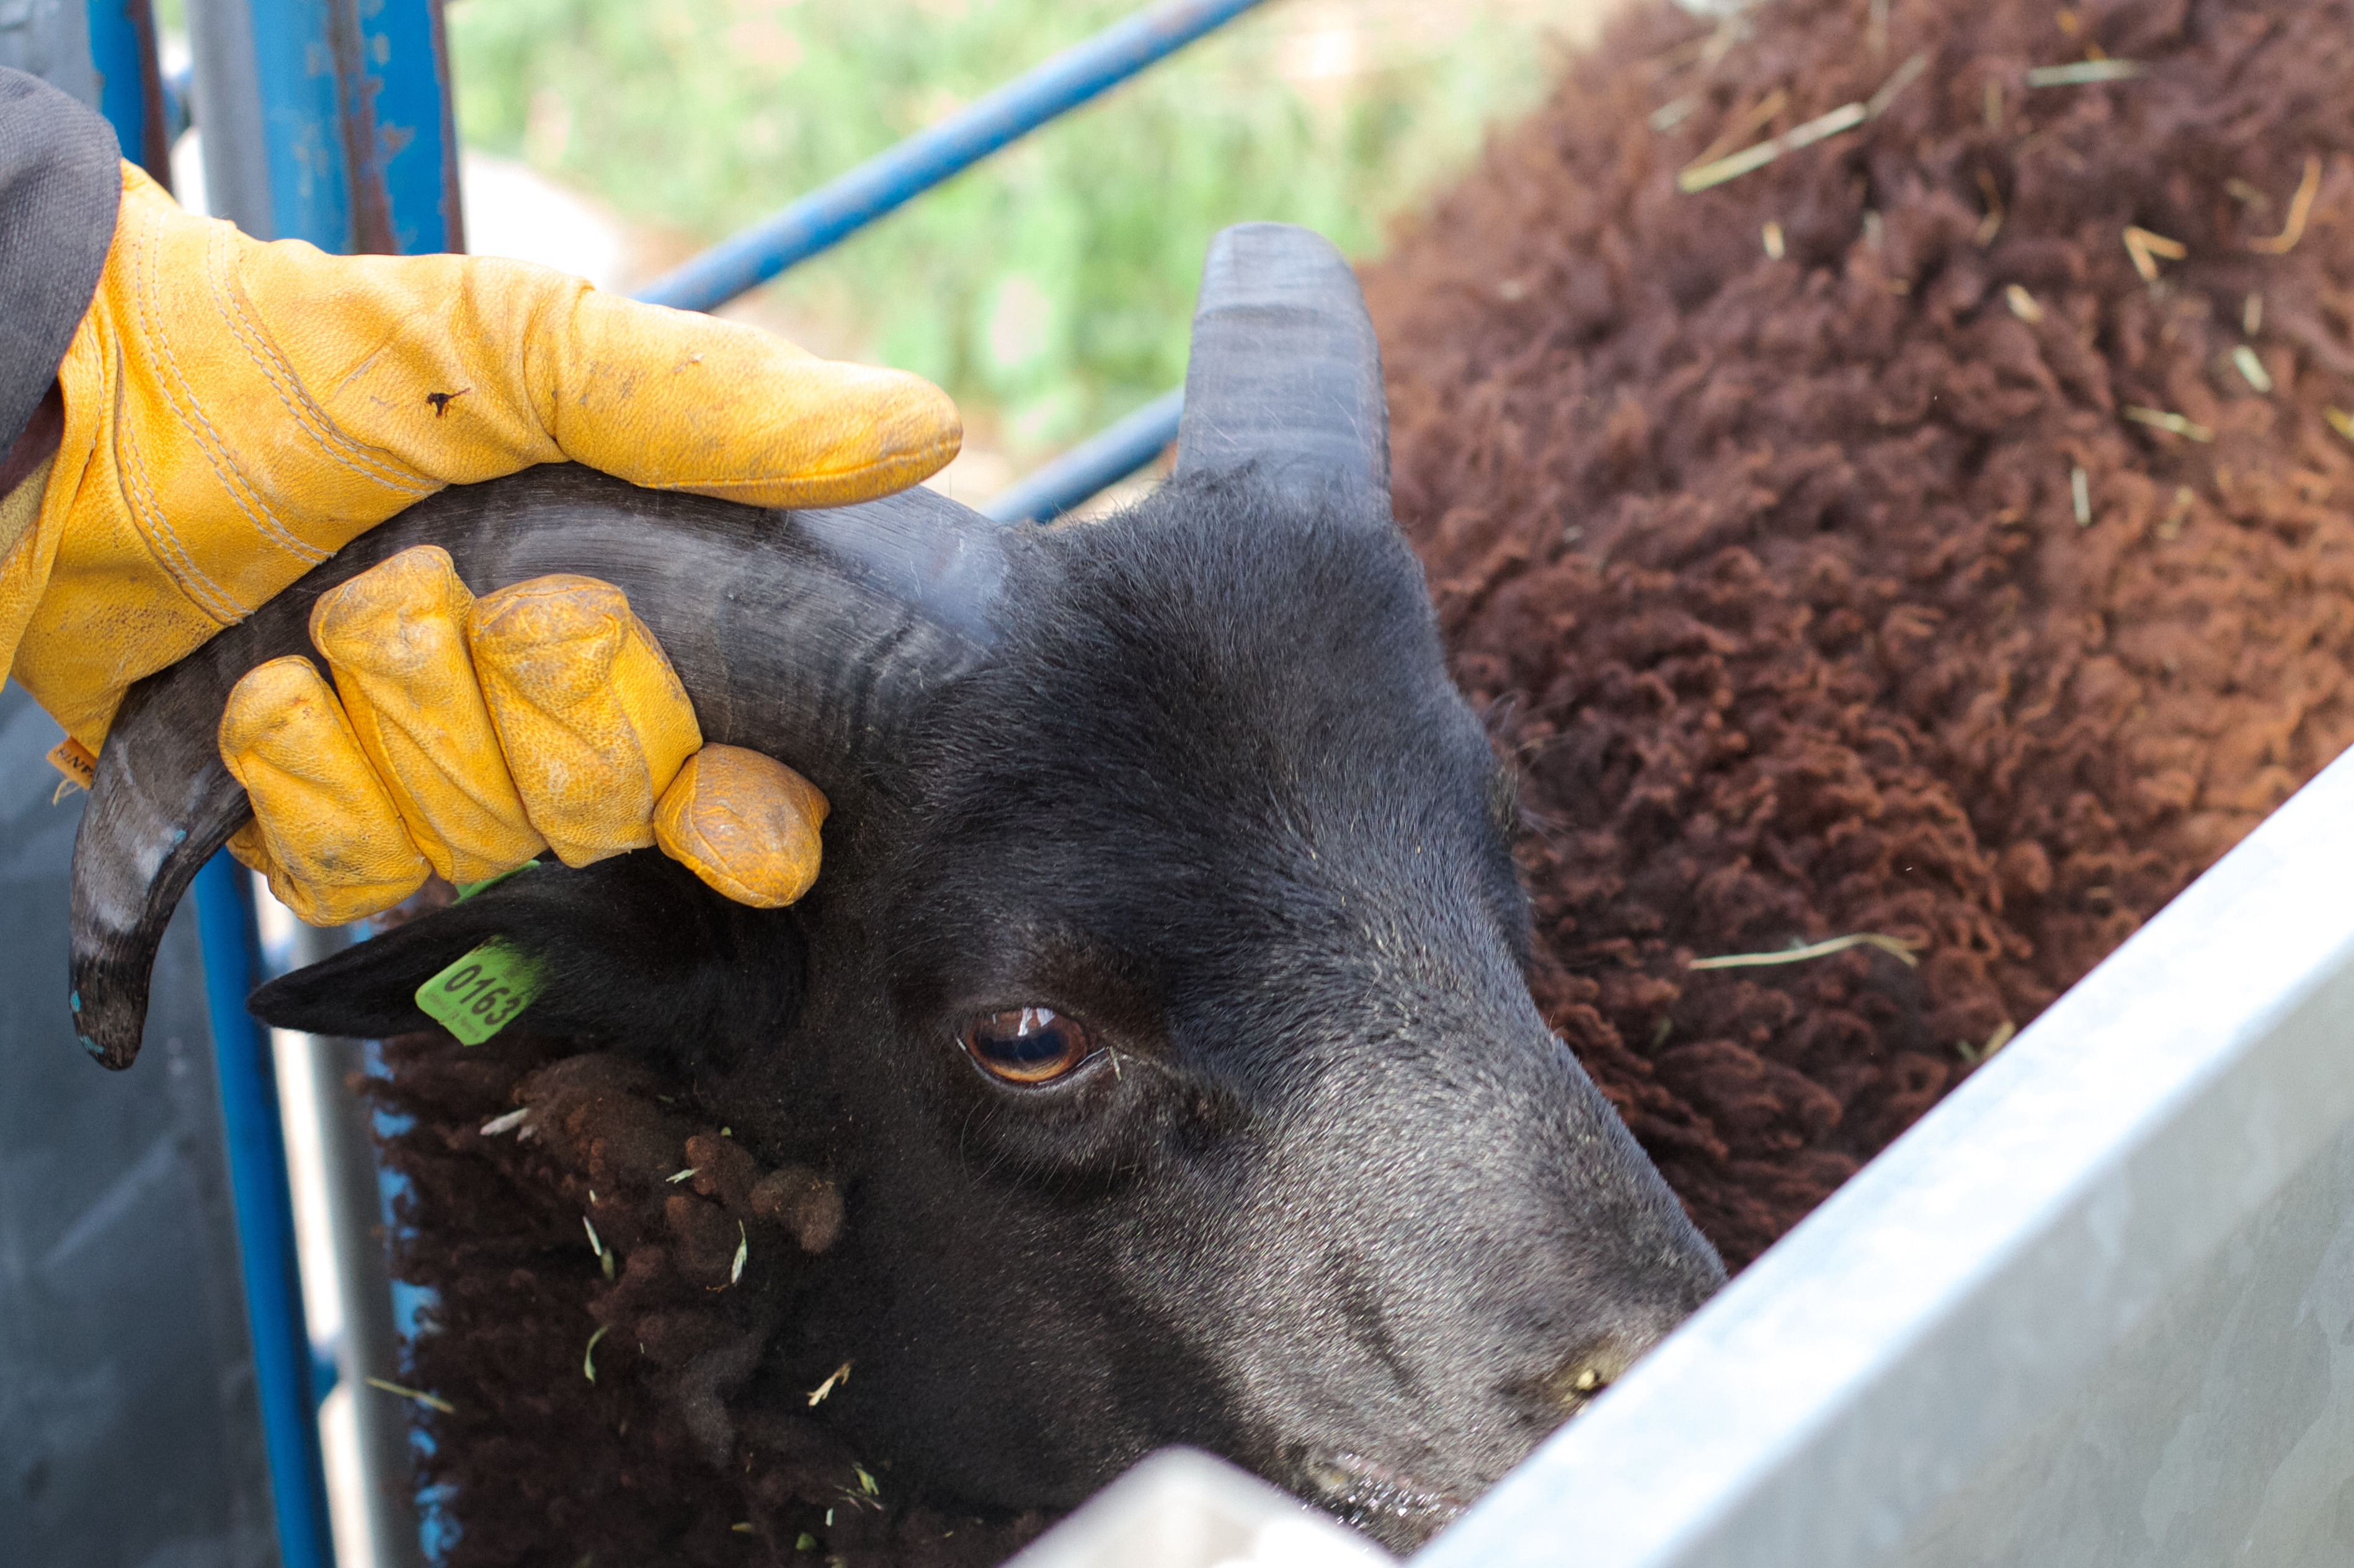
wildlife, sheep, mammal, fauna, desertweyr, cattle like mammal